Brandenburg-class battleship

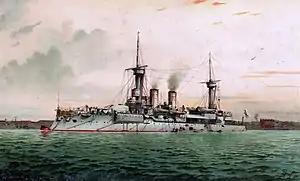
Lithograph of

The ships of the class were long between perpendiculars, long at the waterline, and long overall. They had a beam of which was increased to with the addition of torpedo nets, and had a draft of forward and aft. The s displaced at their designed weight, and up to at full load. As was the standard for German warships of the period, the hulls of the -class ships were constructed from both transverse and longitudinal steel frames, over which the steel side plates were riveted. The vessels had thirteen watertight compartments and a double bottom that ran for 48% of the length of the hull. Their hulls featured a tumblehome shape above the main deck, and as was common for warships of the era, a ram bow. The ships had a raised forecastle deck that extended to the aft funnel, thereafter reducing to the main deck level.